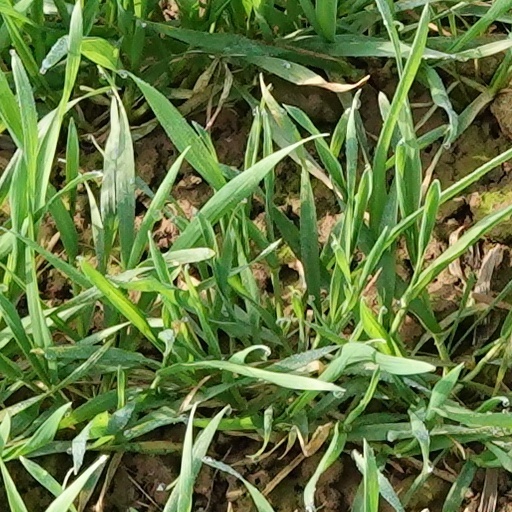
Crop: wheat